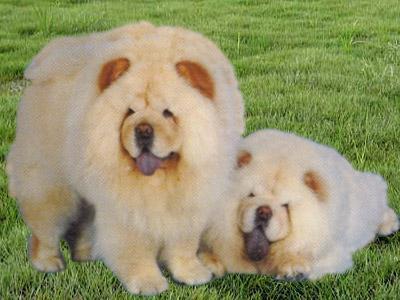
chow